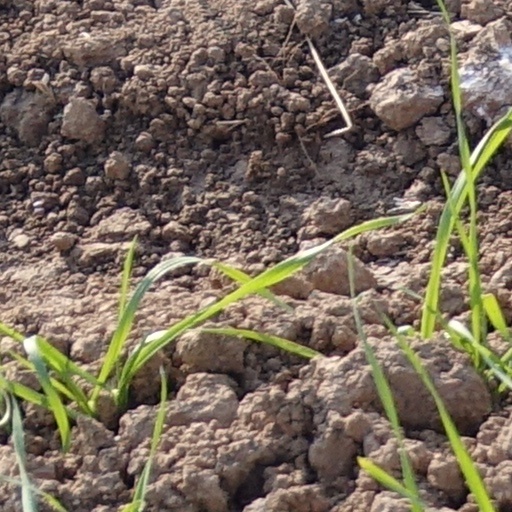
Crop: wheat